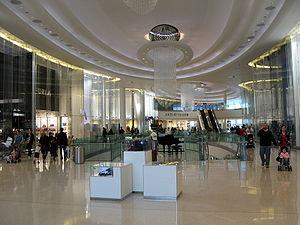
Westfield London est un centre commercial à Londres dans le quartier de Shepherd’s Bush, il a ouvert en octobre 2008, Il contient 375 magasins différents. C'était le plus grand centre commercial en termes de taille d'Europe avant l'ouverture de Porto Veccio à Saragosse, cependant, Porto Veccio possède moins de commerces que Westfield, celui-ci en a environ 150.